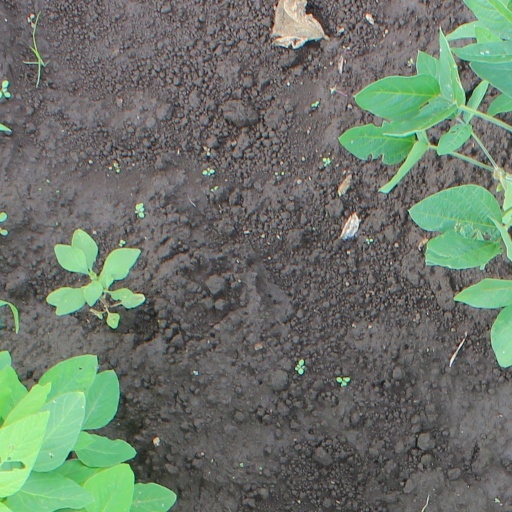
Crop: soybean